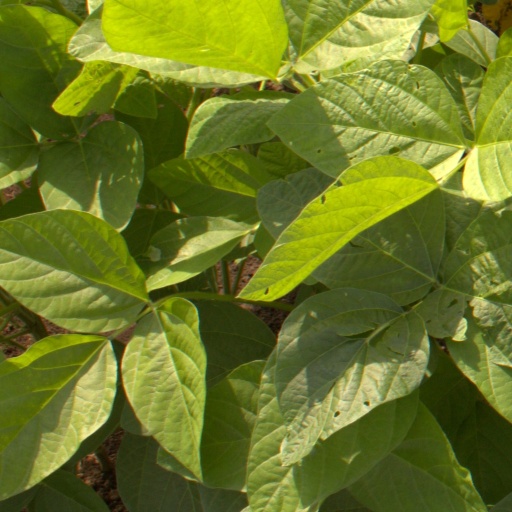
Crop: soybean